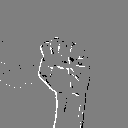
ASL letter: s